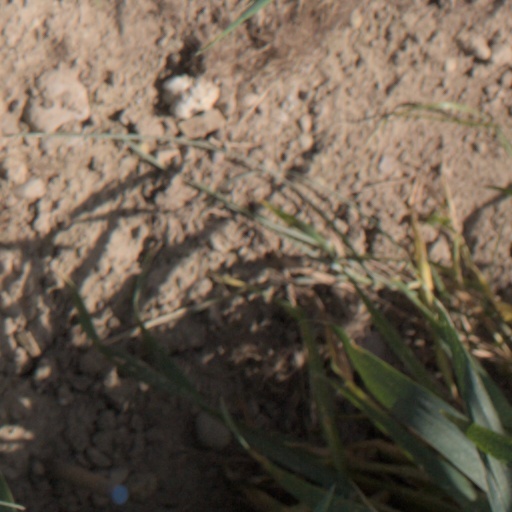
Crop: wheat